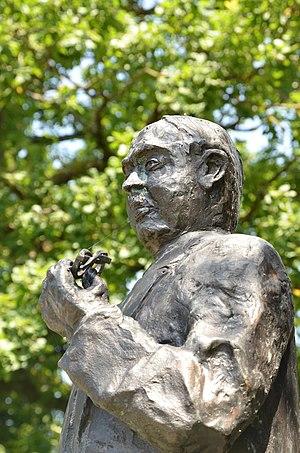
Rièzes (Chimay-Belgique) - monument à Arthur Masson, né dans ce village en 1896. Œuvre de Robert Bronchart, 2003.
Arthur Masson est un écrivain belge d'expression française, docteur en philosophie et lettres.